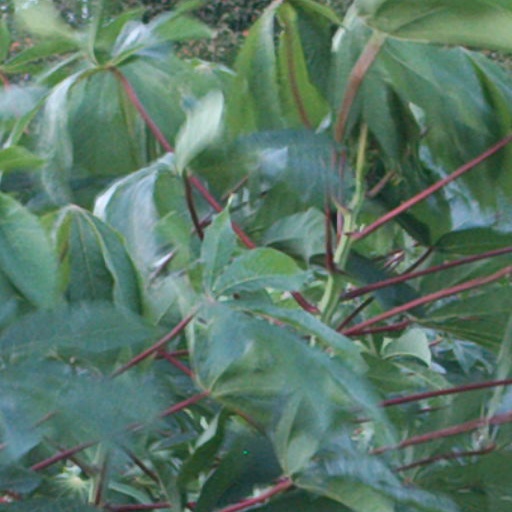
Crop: cassava